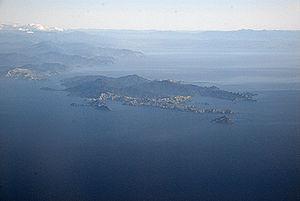
L'histoire de la Nouvelle-Zélande couvre plus de 700 ans, depuis le moment où elle a été découverte et colonisée par des populations polynésiennes, qui y ont développé une culture spécifique, la culture maori. Le premier explorateur européen à découvrir ce territoire fut Abel Tasman, le 13 décembre 1642. Tout au long du XVIIᵉ siècle, des explorateurs, des marins, des missionnaires, des aventuriers, ont régulièrement abordé la Nouvelle-Zélande. En 1840, le traité de Waitangi a été signé par la couronne britannique et différents chefs maori. Il incorporait la Nouvelle-Zélande à l'empire britannique et donnait des droits équivalents aux Maoris et aux Britanniques. Le reste du XIXᵉ siècle est marqué par l'installation sur place de nombreux Britanniques et dans une moindre mesure de populations asiatiques. Les effets de la guerre, la mise en place d'un système juridique et économique d'origine européenne expliquent la perte d'influence des populations maoris et leur appauvrissement.
L'île d'Urville est une île dans les Marlborough Sounds, sur la côte nord de l'île du Sud de la Nouvelle-Zélande.
La Nouvelle-Zélande, en anglais New Zealand, en māori Aotearoa, est un pays d'Océanie, au sud-ouest de l'océan Pacifique, constitué de deux îles principales, et de nombreuses îles beaucoup plus petites, notamment l'île Stewart/Rakiura et les îles Chatham. Située à environ 2 000 km de l'Australie dont elle est séparée par la mer de Tasman, la Nouvelle-Zélande est très isolée géographiquement. Cet isolement a permis le développement d'une flore et d'une faune endémiques très riches et variées, allant des kauri géants aux insectes weta en passant par les kaponga et le kiwi, ces deux derniers étant des symboles du pays.